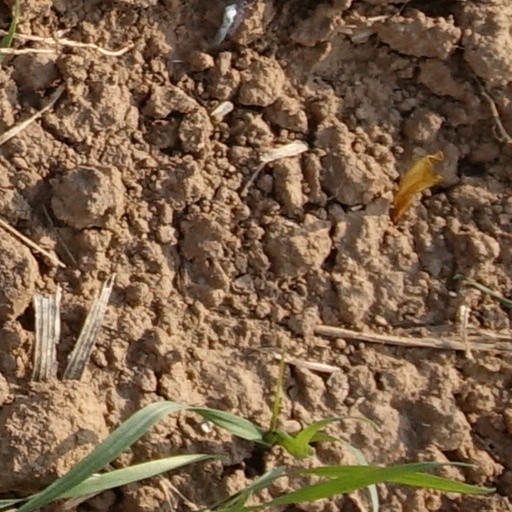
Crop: wheat